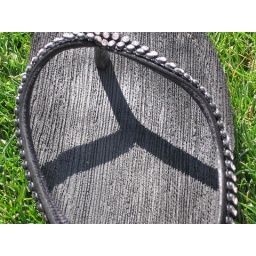
Black sandal in green grass w/shadow.